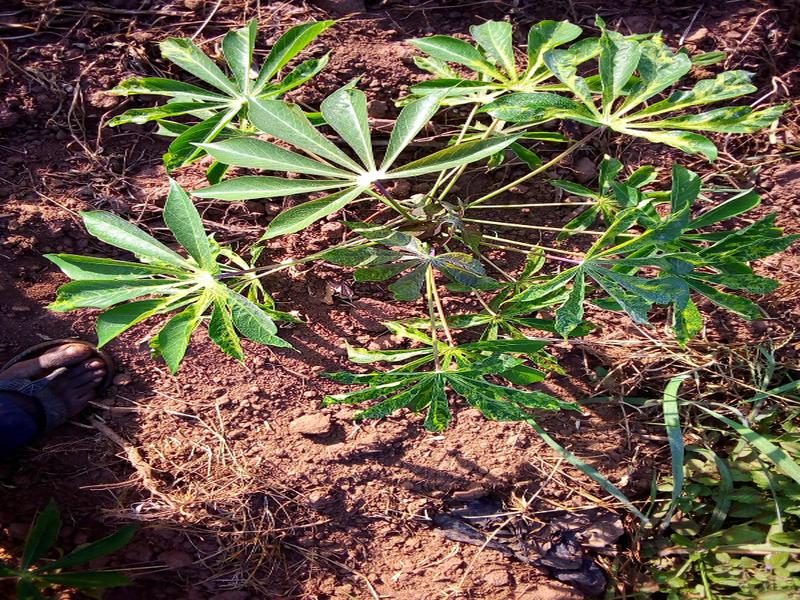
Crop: cassava
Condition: mosaic_disease